Hippolyte Bernheim

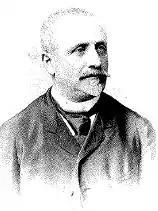
Hippolyte Bernheim.

Albert Moll (1862–1939), an active promoter of hypnotism in Germany, went to Nancy and studied with Bernheim; while in the United States Boris Sidis and Morton Prince were also considered part of the Nancy School.